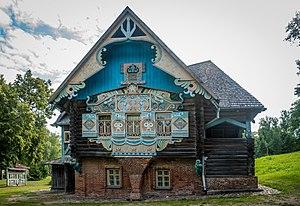
Teremok ou La Maison de la mouche est un conte traditionnel slave oriental de type sériel. Humoristique et proche des comptines enfantines, il a comme personnages des animaux. On le retrouve dans une moindre mesure chez des peuples voisins vivant plus à l'ouest, comme les Slovaques ou les Lettons.